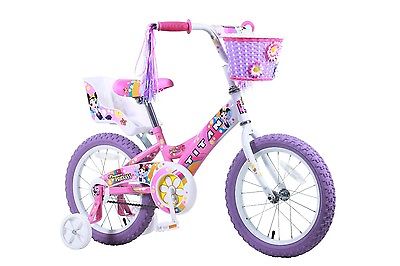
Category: bicycle